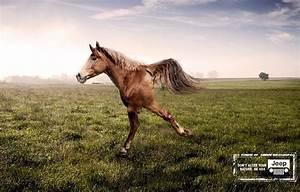
horse